Shanghainese people in Hong Kong

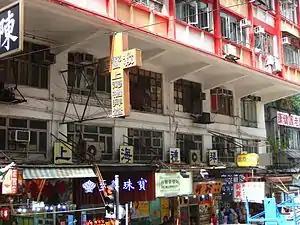
Christian Shanghai Church in North Point Road, North Point, Hong Kong. Shanghainese, Mandarin and Cantonese are used.

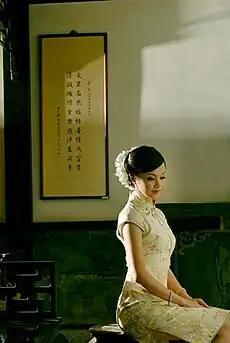
Woman wearing a "cheongsam" ("qipao")

Shanghainese tailors helped popularize forms of dress in Hong Kong like the "Cheongsam" (called "Qipao" in Mandarin and "Zansae" in Shanghainese).